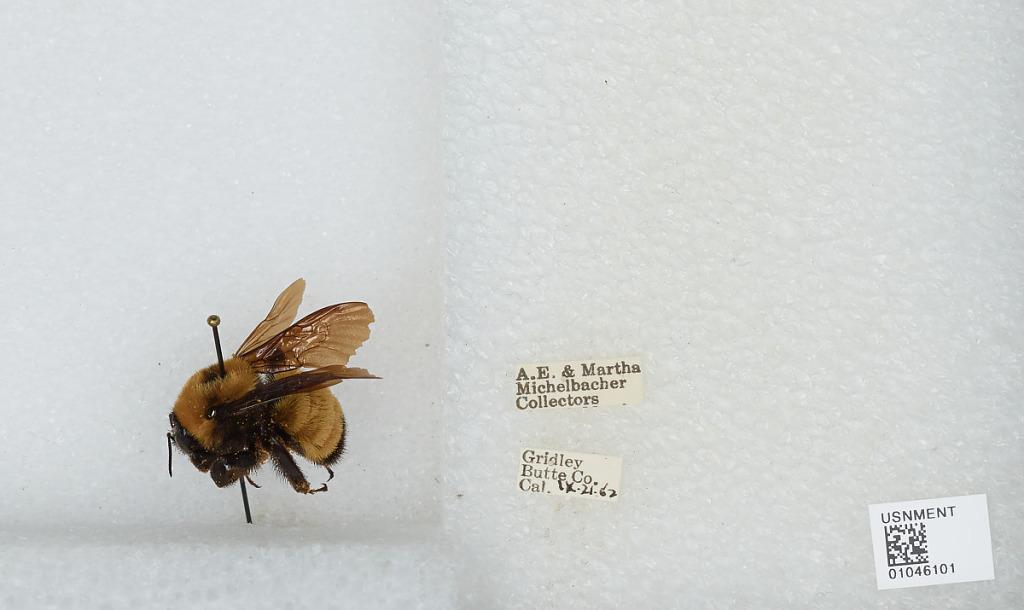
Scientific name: Bombus sp.
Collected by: A. Michelbacher & M. Michelbacher
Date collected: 1962-9-21
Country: United States
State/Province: California
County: Butte
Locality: Gridley
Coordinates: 39.3639, -121.694